COVID-19 pandemic in Malta

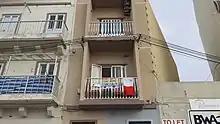
"Stay Home" banner promoted by children, and the display of the flag of Malta as promoted by organisations and the government

On 11 March, Prime Minister Robert Abela announced a ban on all sea and air travel (except for cargo) and a mandatory quarantine on travellers returning from the most infested countries of France, Germany, Switzerland and Spain from that day onwards, together with Italy, for which it applied for the previous 14 days. Infringements were to be penalised with a €1,000 each time.